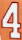
Number: 4